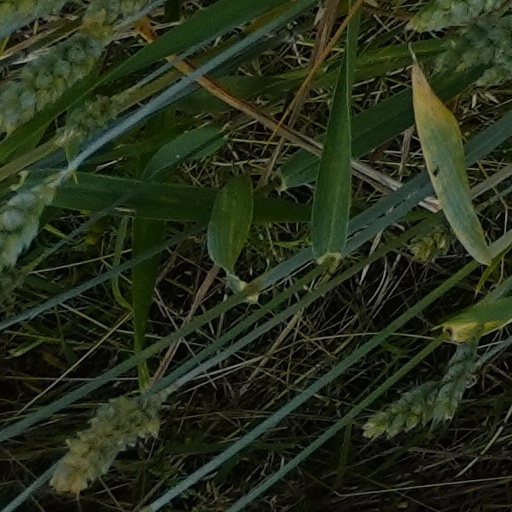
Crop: wheat